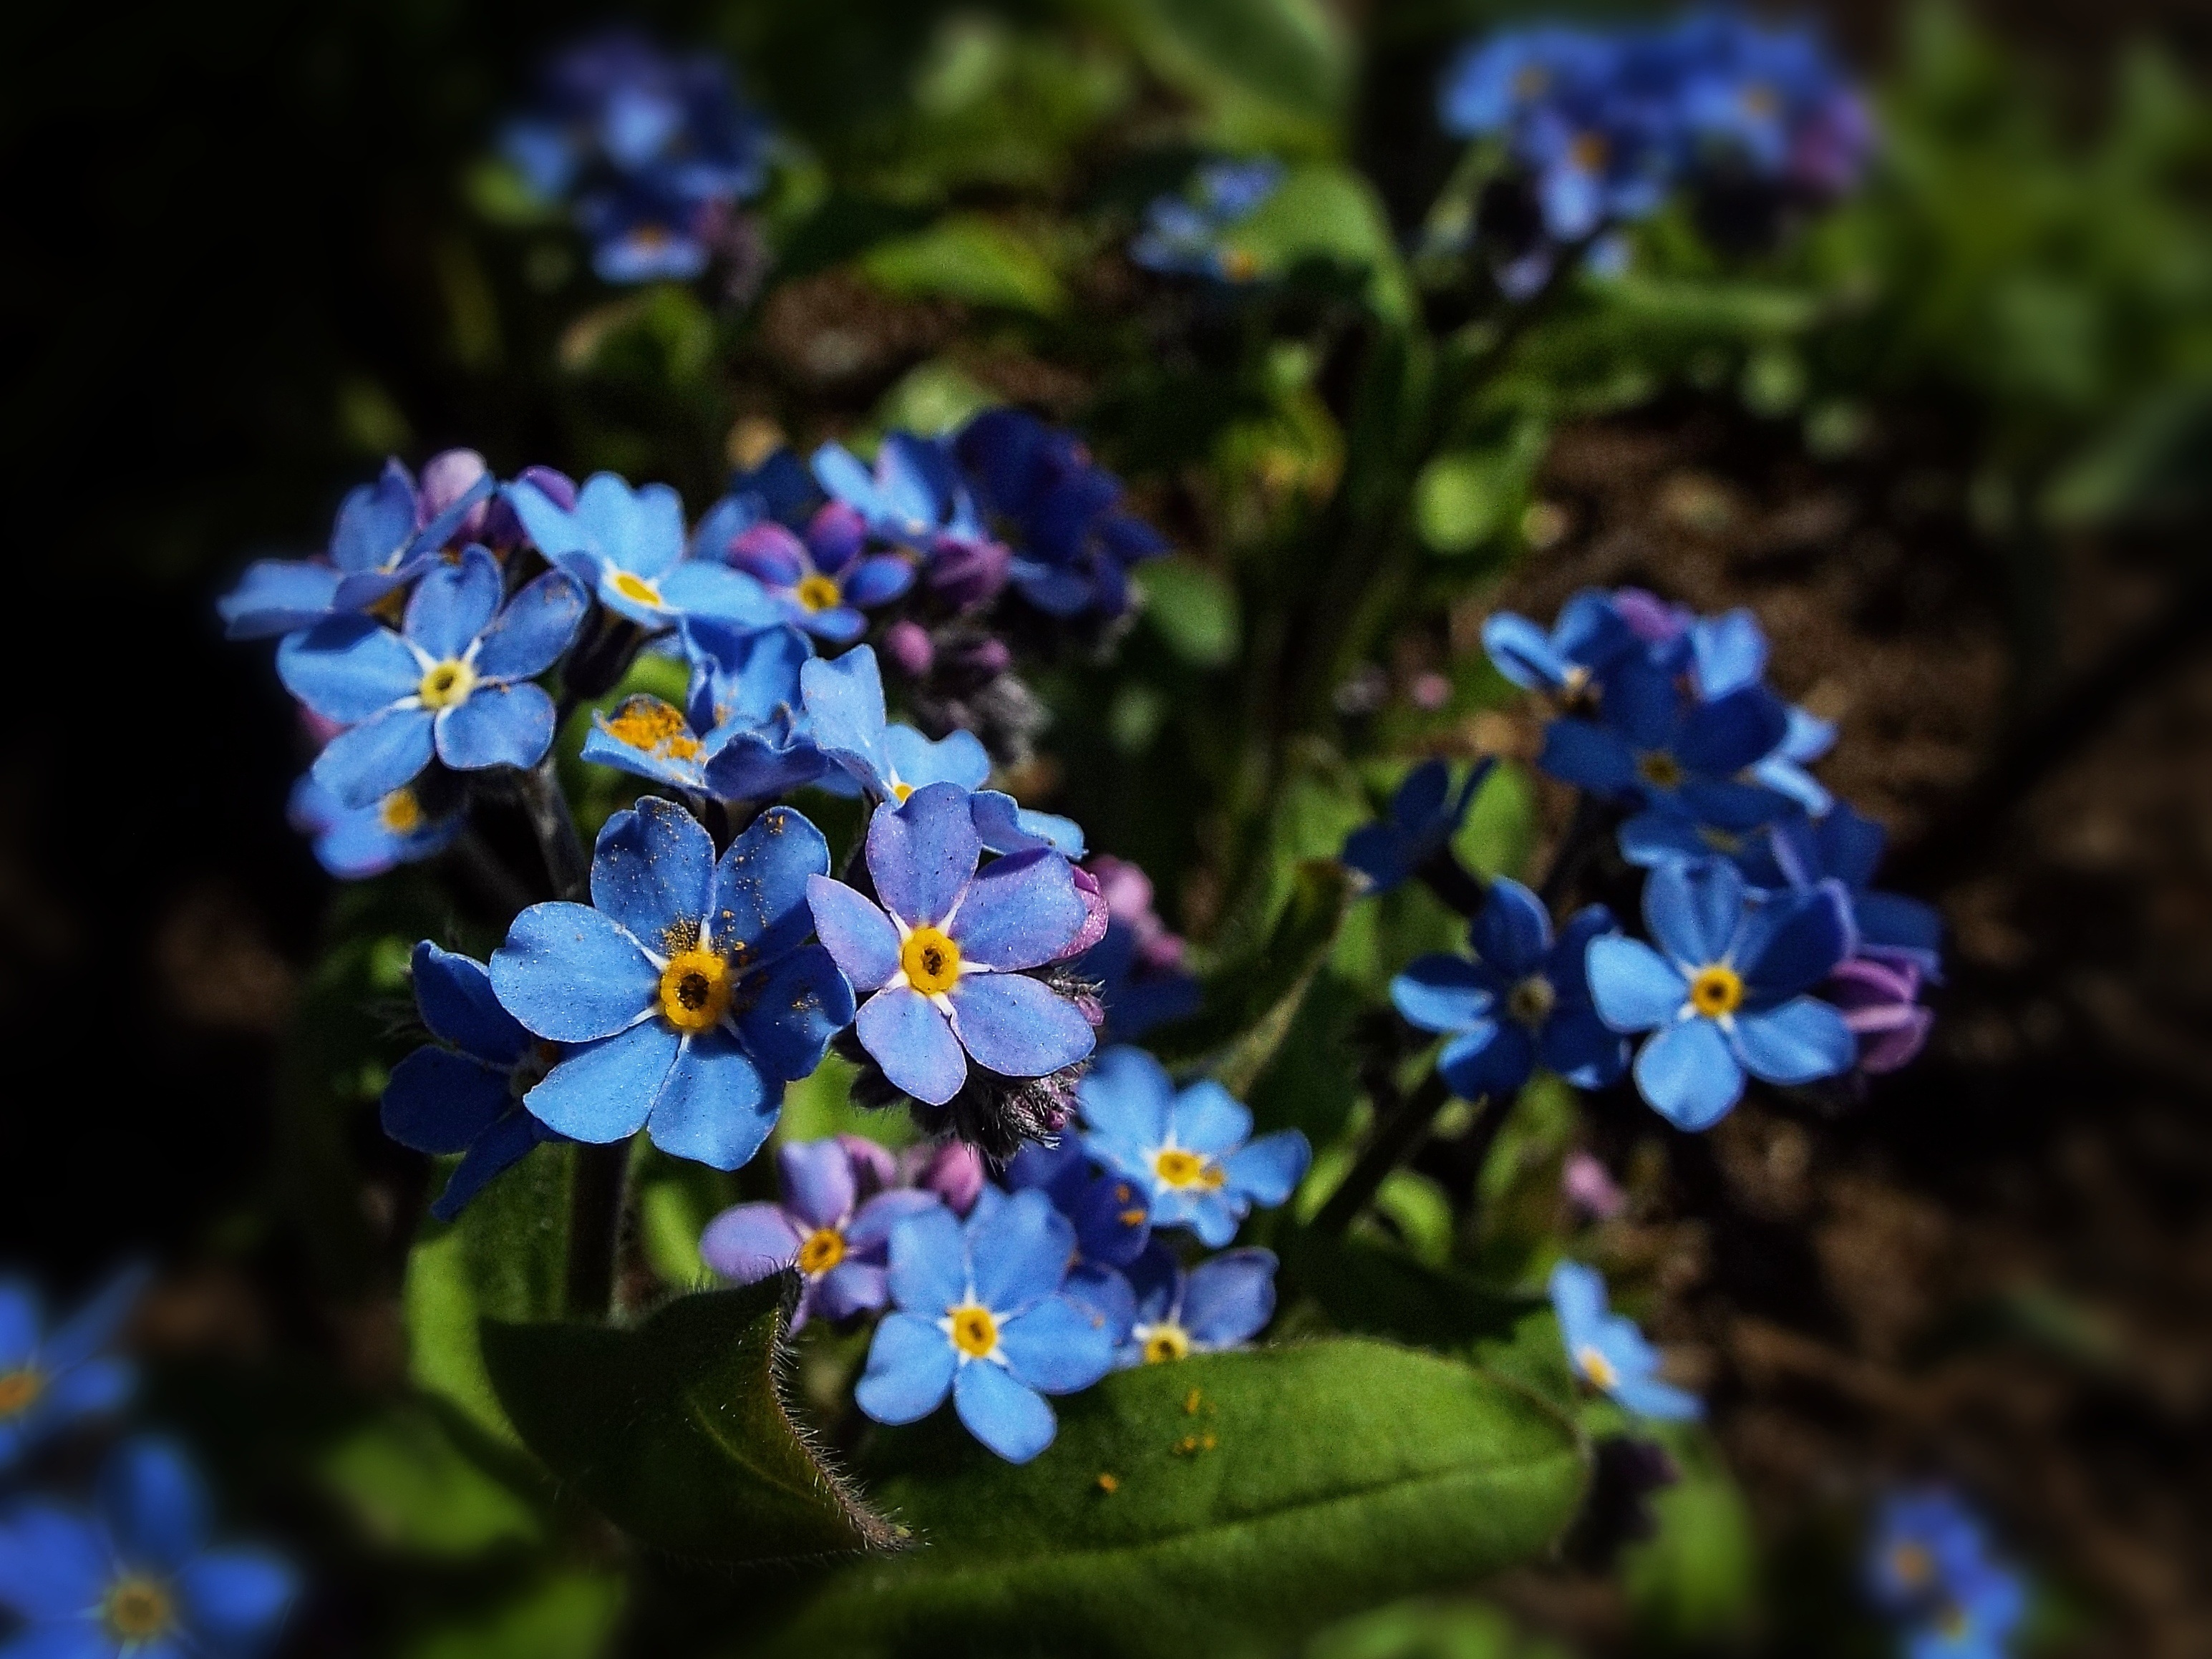
nature, blossom, plant, flower, spring, macro, botany, blue, garden, flora, blue flower, wildflower, forget me not, macro photography, flowering plant, borage family, annual plant, land plant, violet family